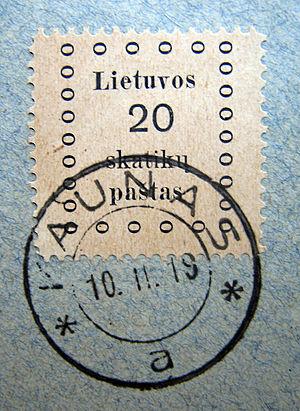
Cet article est une introduction à l’histoire postale et philatélique de la Lituanie.